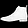
Label: Ankle boot